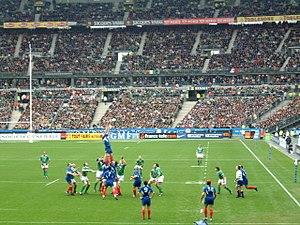
France-Irlande lors du Tournoi des VI Nations 2004 au Stade de France
Cet article retrace les confrontations entre l'équipe de France et l'équipe d'Irlande en rugby à XV. Les deux équipes se sont affrontées à 99 reprises dont quatre fois en Coupe du monde. Les Français ont remporté 57 rencontres contre 35 pour les Irlandais et sept matches nuls.